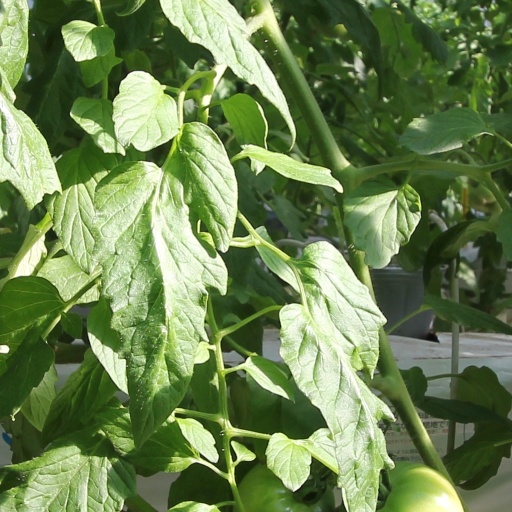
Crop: tomato